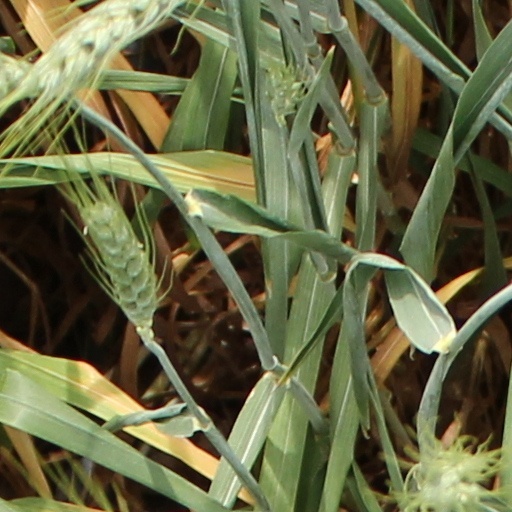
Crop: wheat